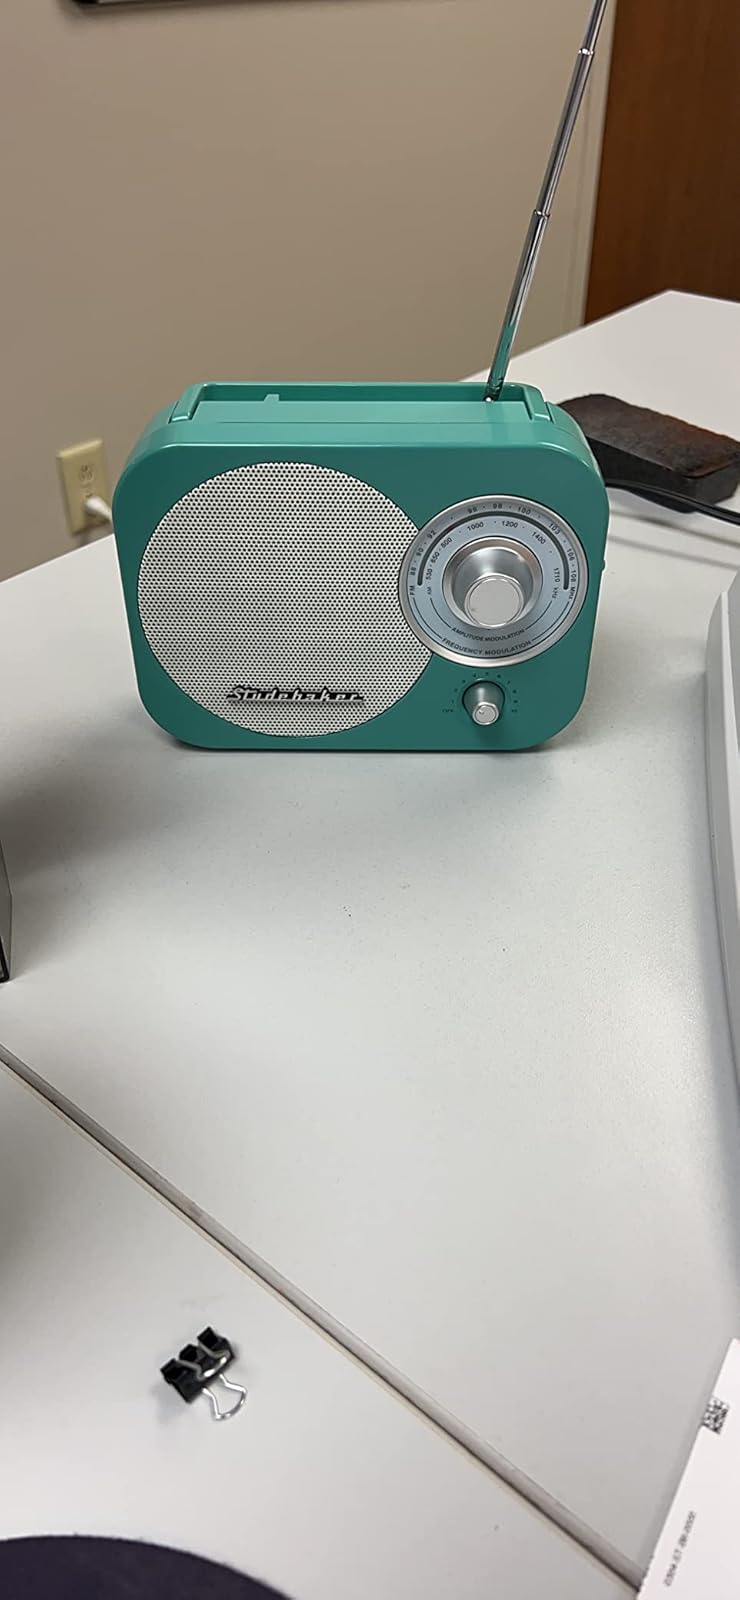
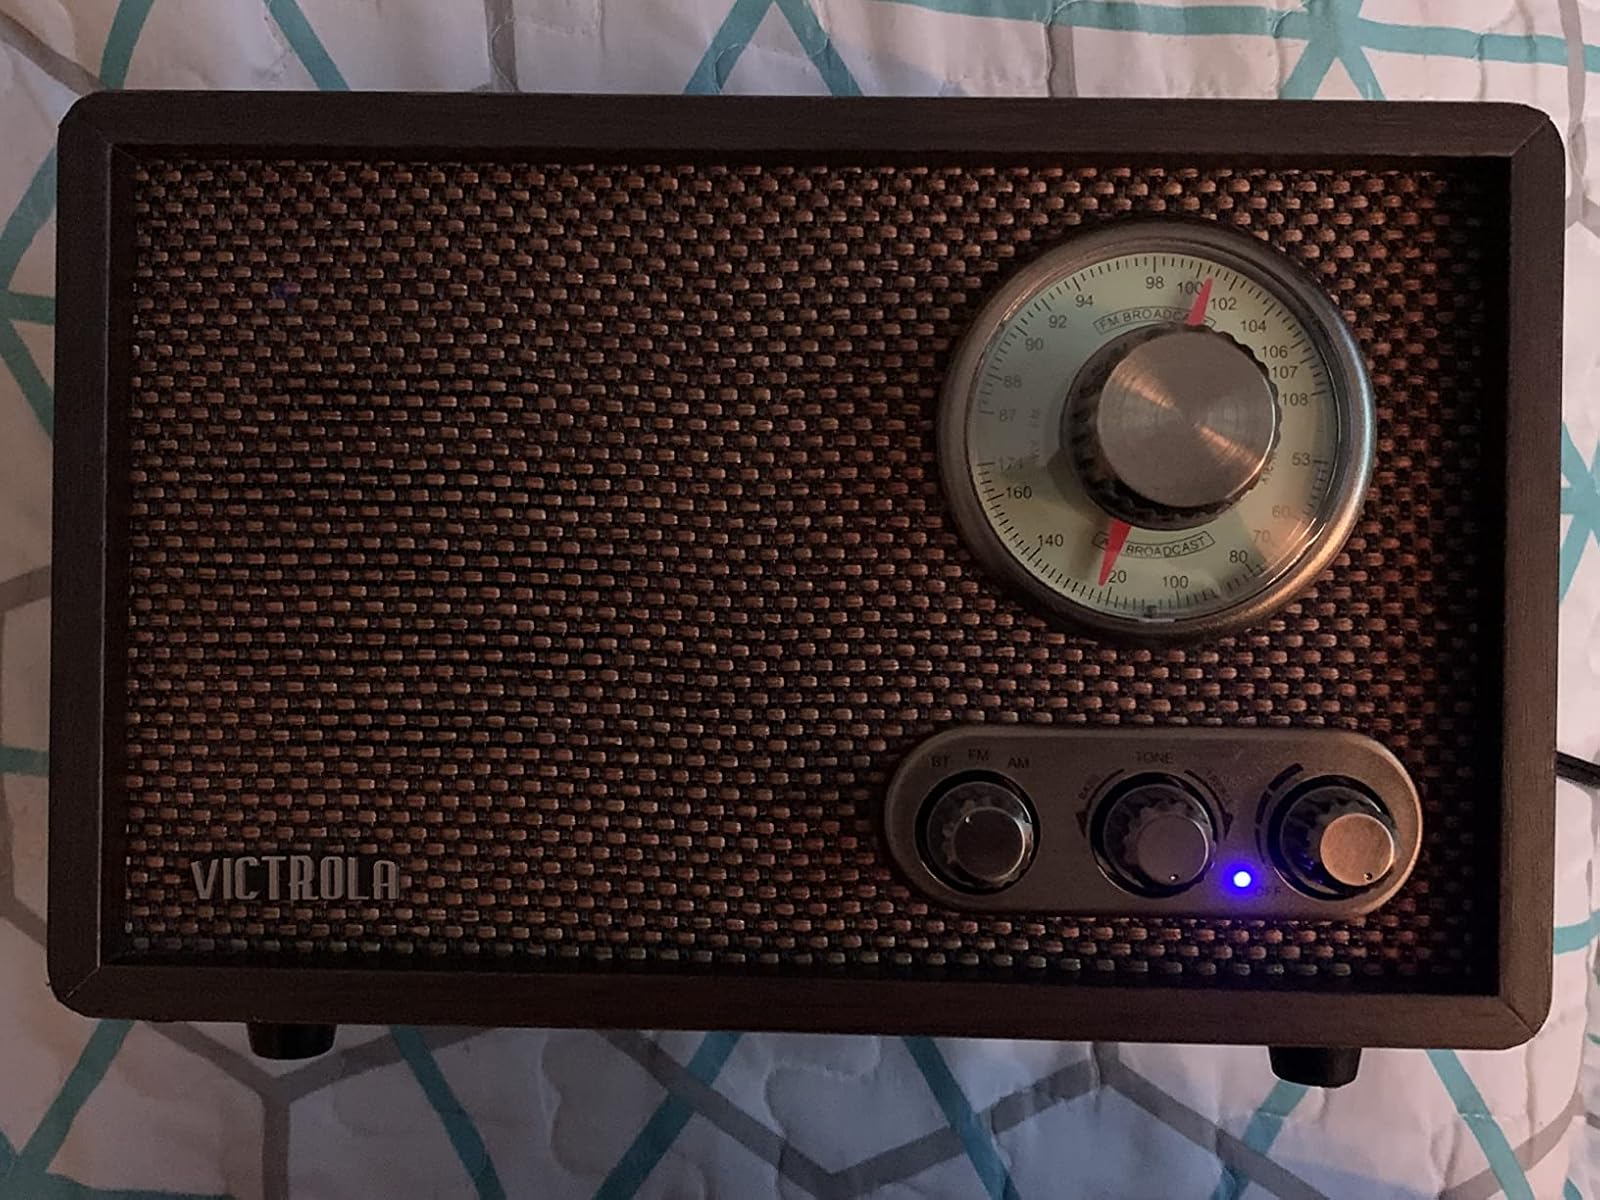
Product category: radio
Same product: no